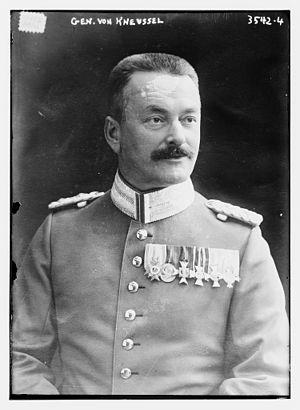
L’armée bavaroise était l’armée du duché, puis du royaume de Bavière. Elle a été intégrée à l’armée allemande après 1870. Elle a gardé des noms d’unité propres jusqu’à la Première Guerre mondiale.